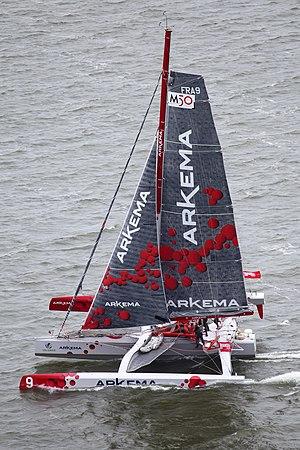
ARKEMA au départ de la Transat Québec-Saint-Malo
Arkema est un voilier trimaran conçu pour la course au large, il fait partie de la classe Multi50.
Un Multi50 est une classe de multicoque hauturier de course et de croisière dont la longueur est de 50 pieds soit 15,24 m. Ses caractéristiques sont définies par une jauge à restrictions.